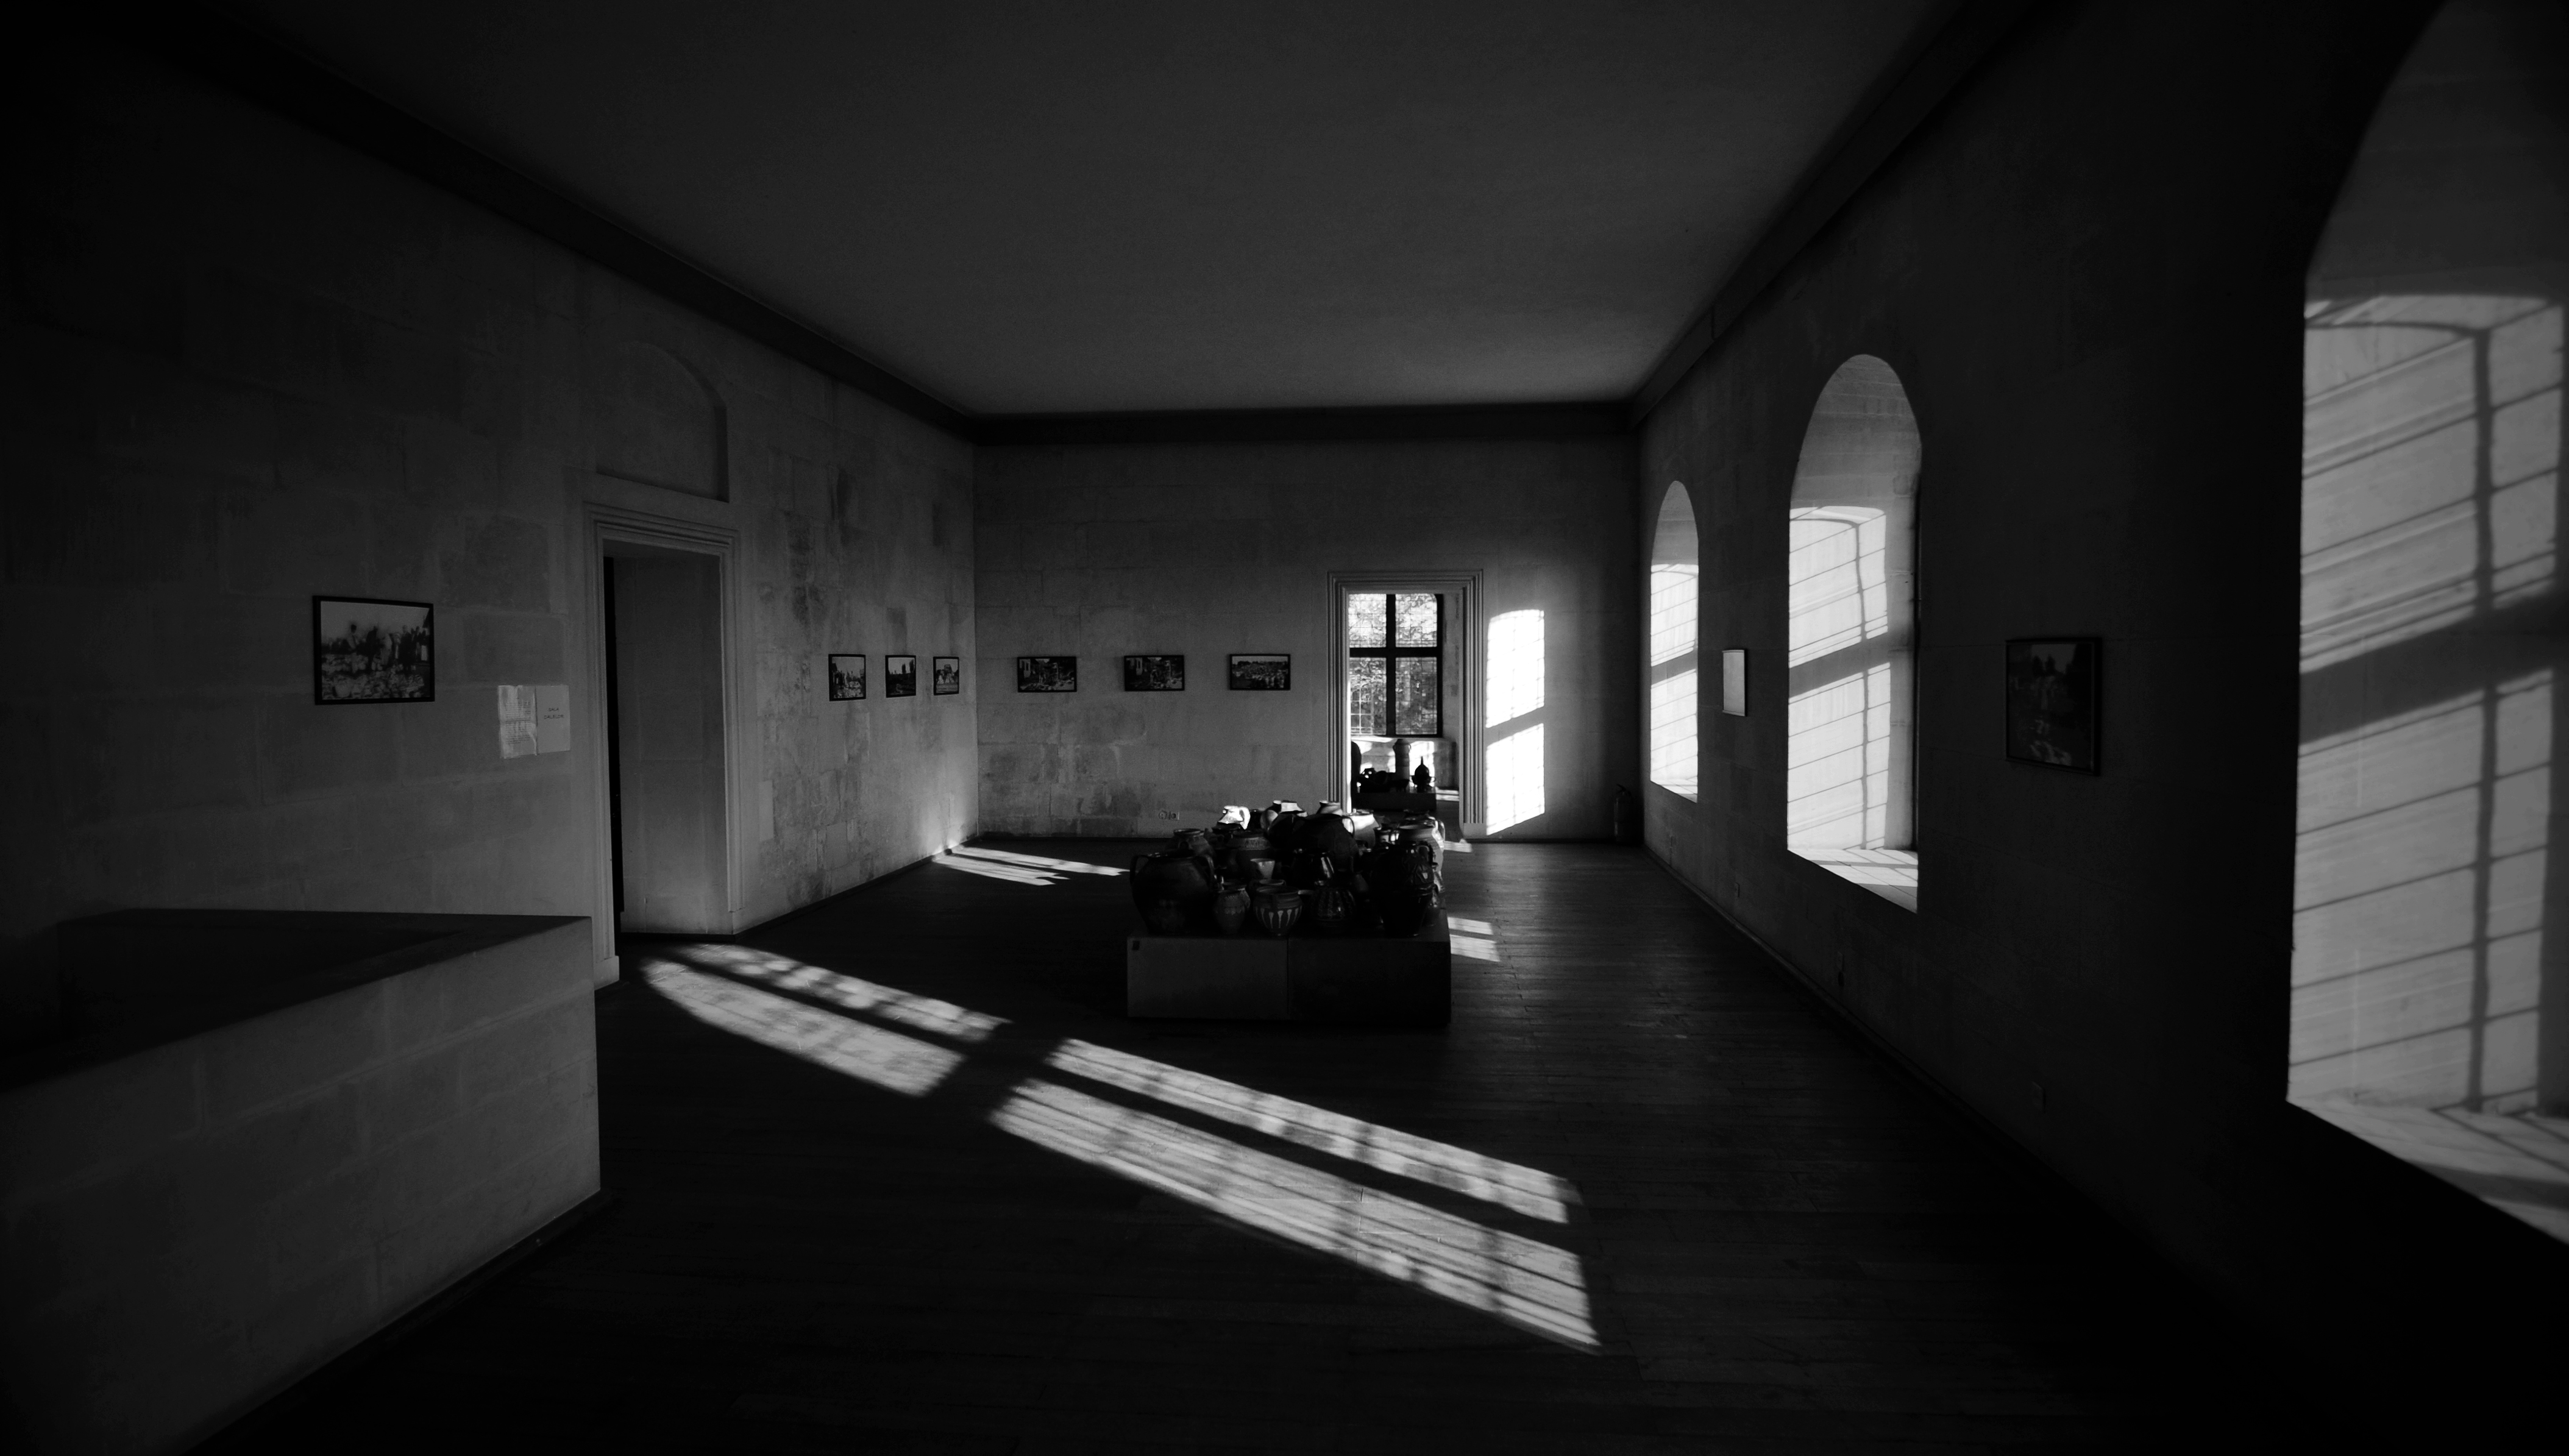
light, black and white, architecture, white, photography, manor, house, interior, window, stone, monument, photo, village, arch, museum, shadow, darkness, cross, black, room, monochrome, lighting, interior design, photos, shadows, de, windows, symmetry, doors, casa, fotografie, image, arc, shape, romania, screenshot, arhitectura, wallachia, muntenia, lumina, cruce, romanian, patrimoniu, fereastra, piatra, muzeu, sat, conac, arges, comuna, giurgiu, umbre, muzeultaranuluiroman, heresti, nasturel, mateibasarab, conacul, muzeultaranului, herescu, herasti, udristenasturel, lmigriima1501301, monochrome photography, film noir